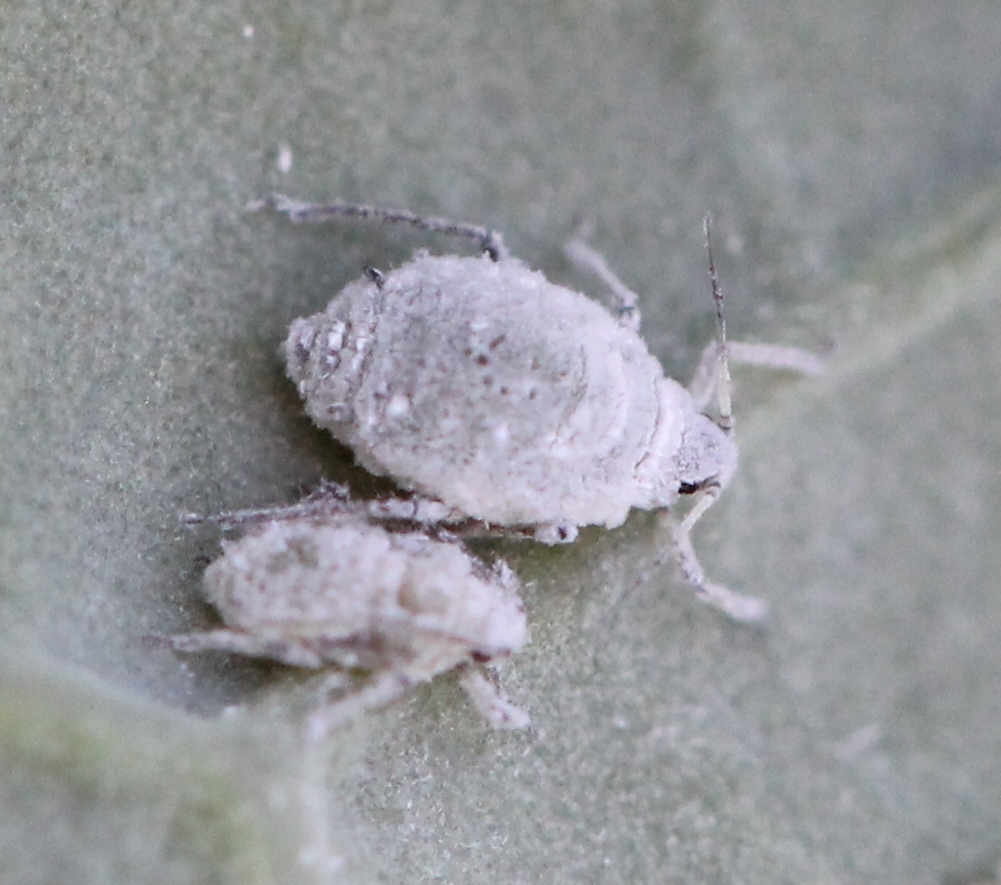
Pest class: cabbage_aphid